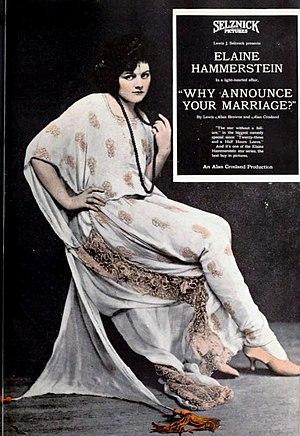
Why Announce Your Marriage? est un film américain réalisé par Alan Crosland et sorti en 1922.